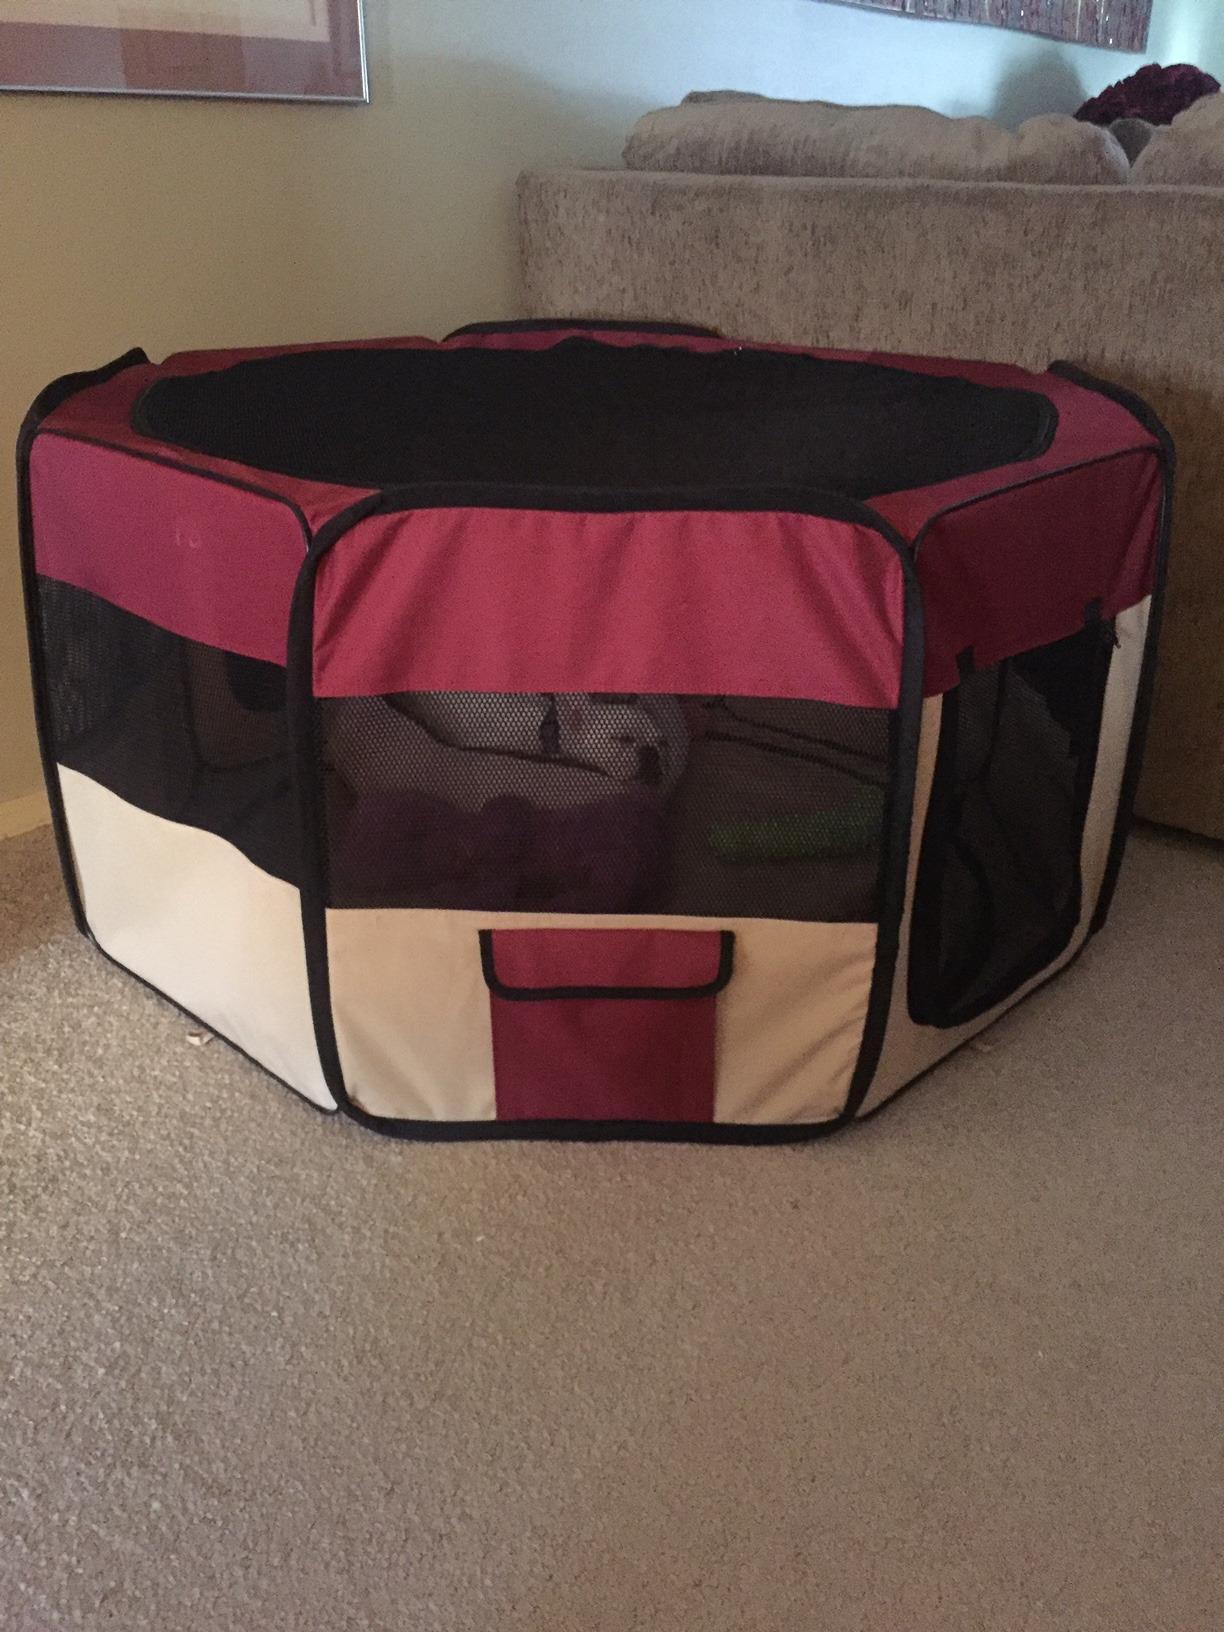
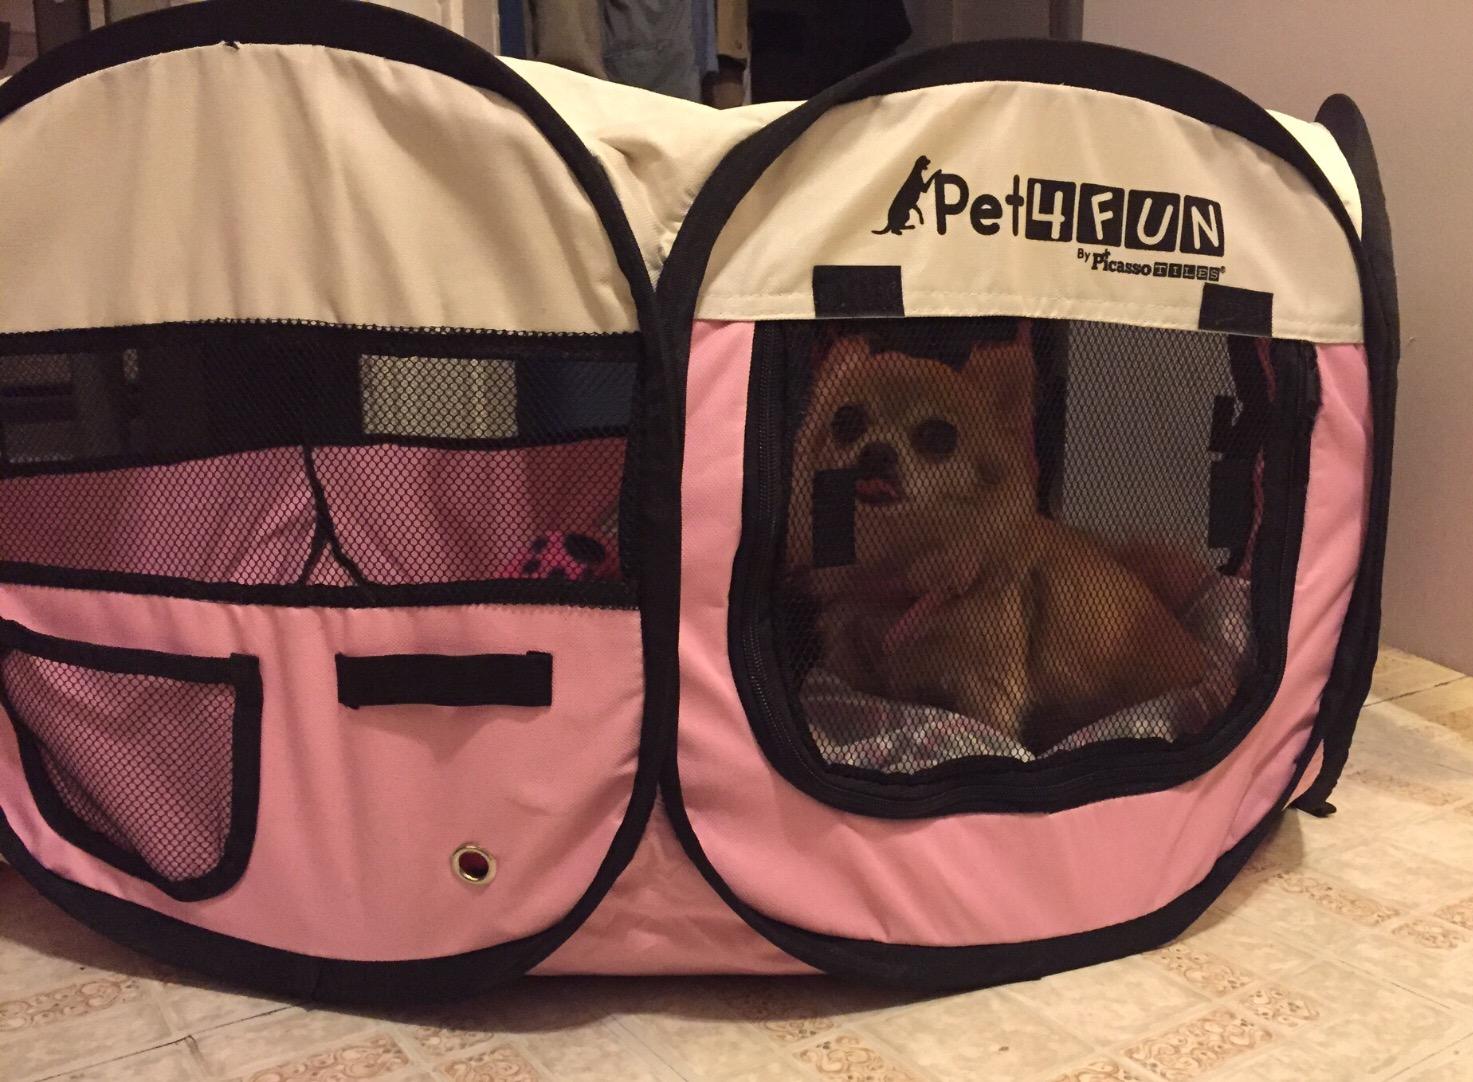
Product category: items_kennel
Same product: no